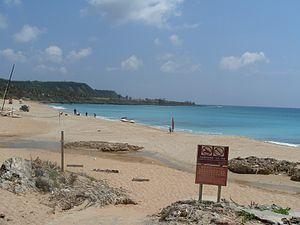
Le Parc national de Kenting est un parc national situé dans la péninsule de Hengchun, à l'extrême sud de Taïwan. Il s'étend sur trois communes du comté de Pingtung : Hengchun, Checheng, et de Manzhou. Créé le 1ᵉʳ janvier 1984, c'est plus ancien parc national de Taïwan. Comme les autres parcs, il est géré par le ministère de l'intérieur.